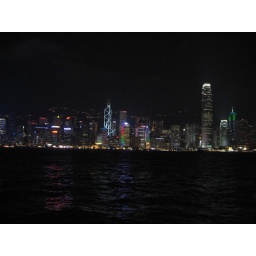
View of Central from Kowloon at night. IFC2 tower is the tallest building in Hong Kong.